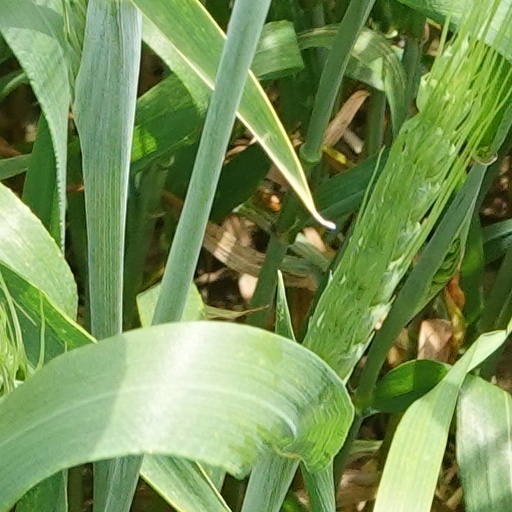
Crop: wheat